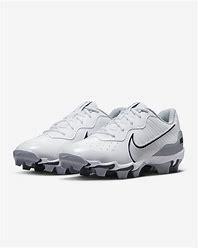
Brand: Nike
Model: Alpha Huarache 4 Keystone